Mberengwa Rural District Council

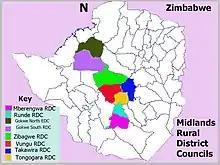
Midlands Rural District Councils

Mberengwa Rural District Council is the rural district local authority over Mberengwa District.